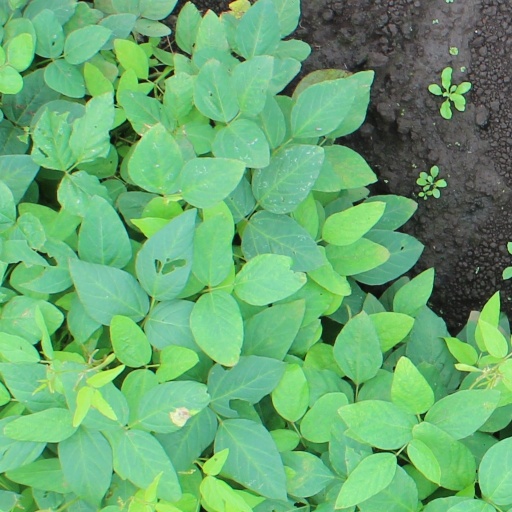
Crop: soybean